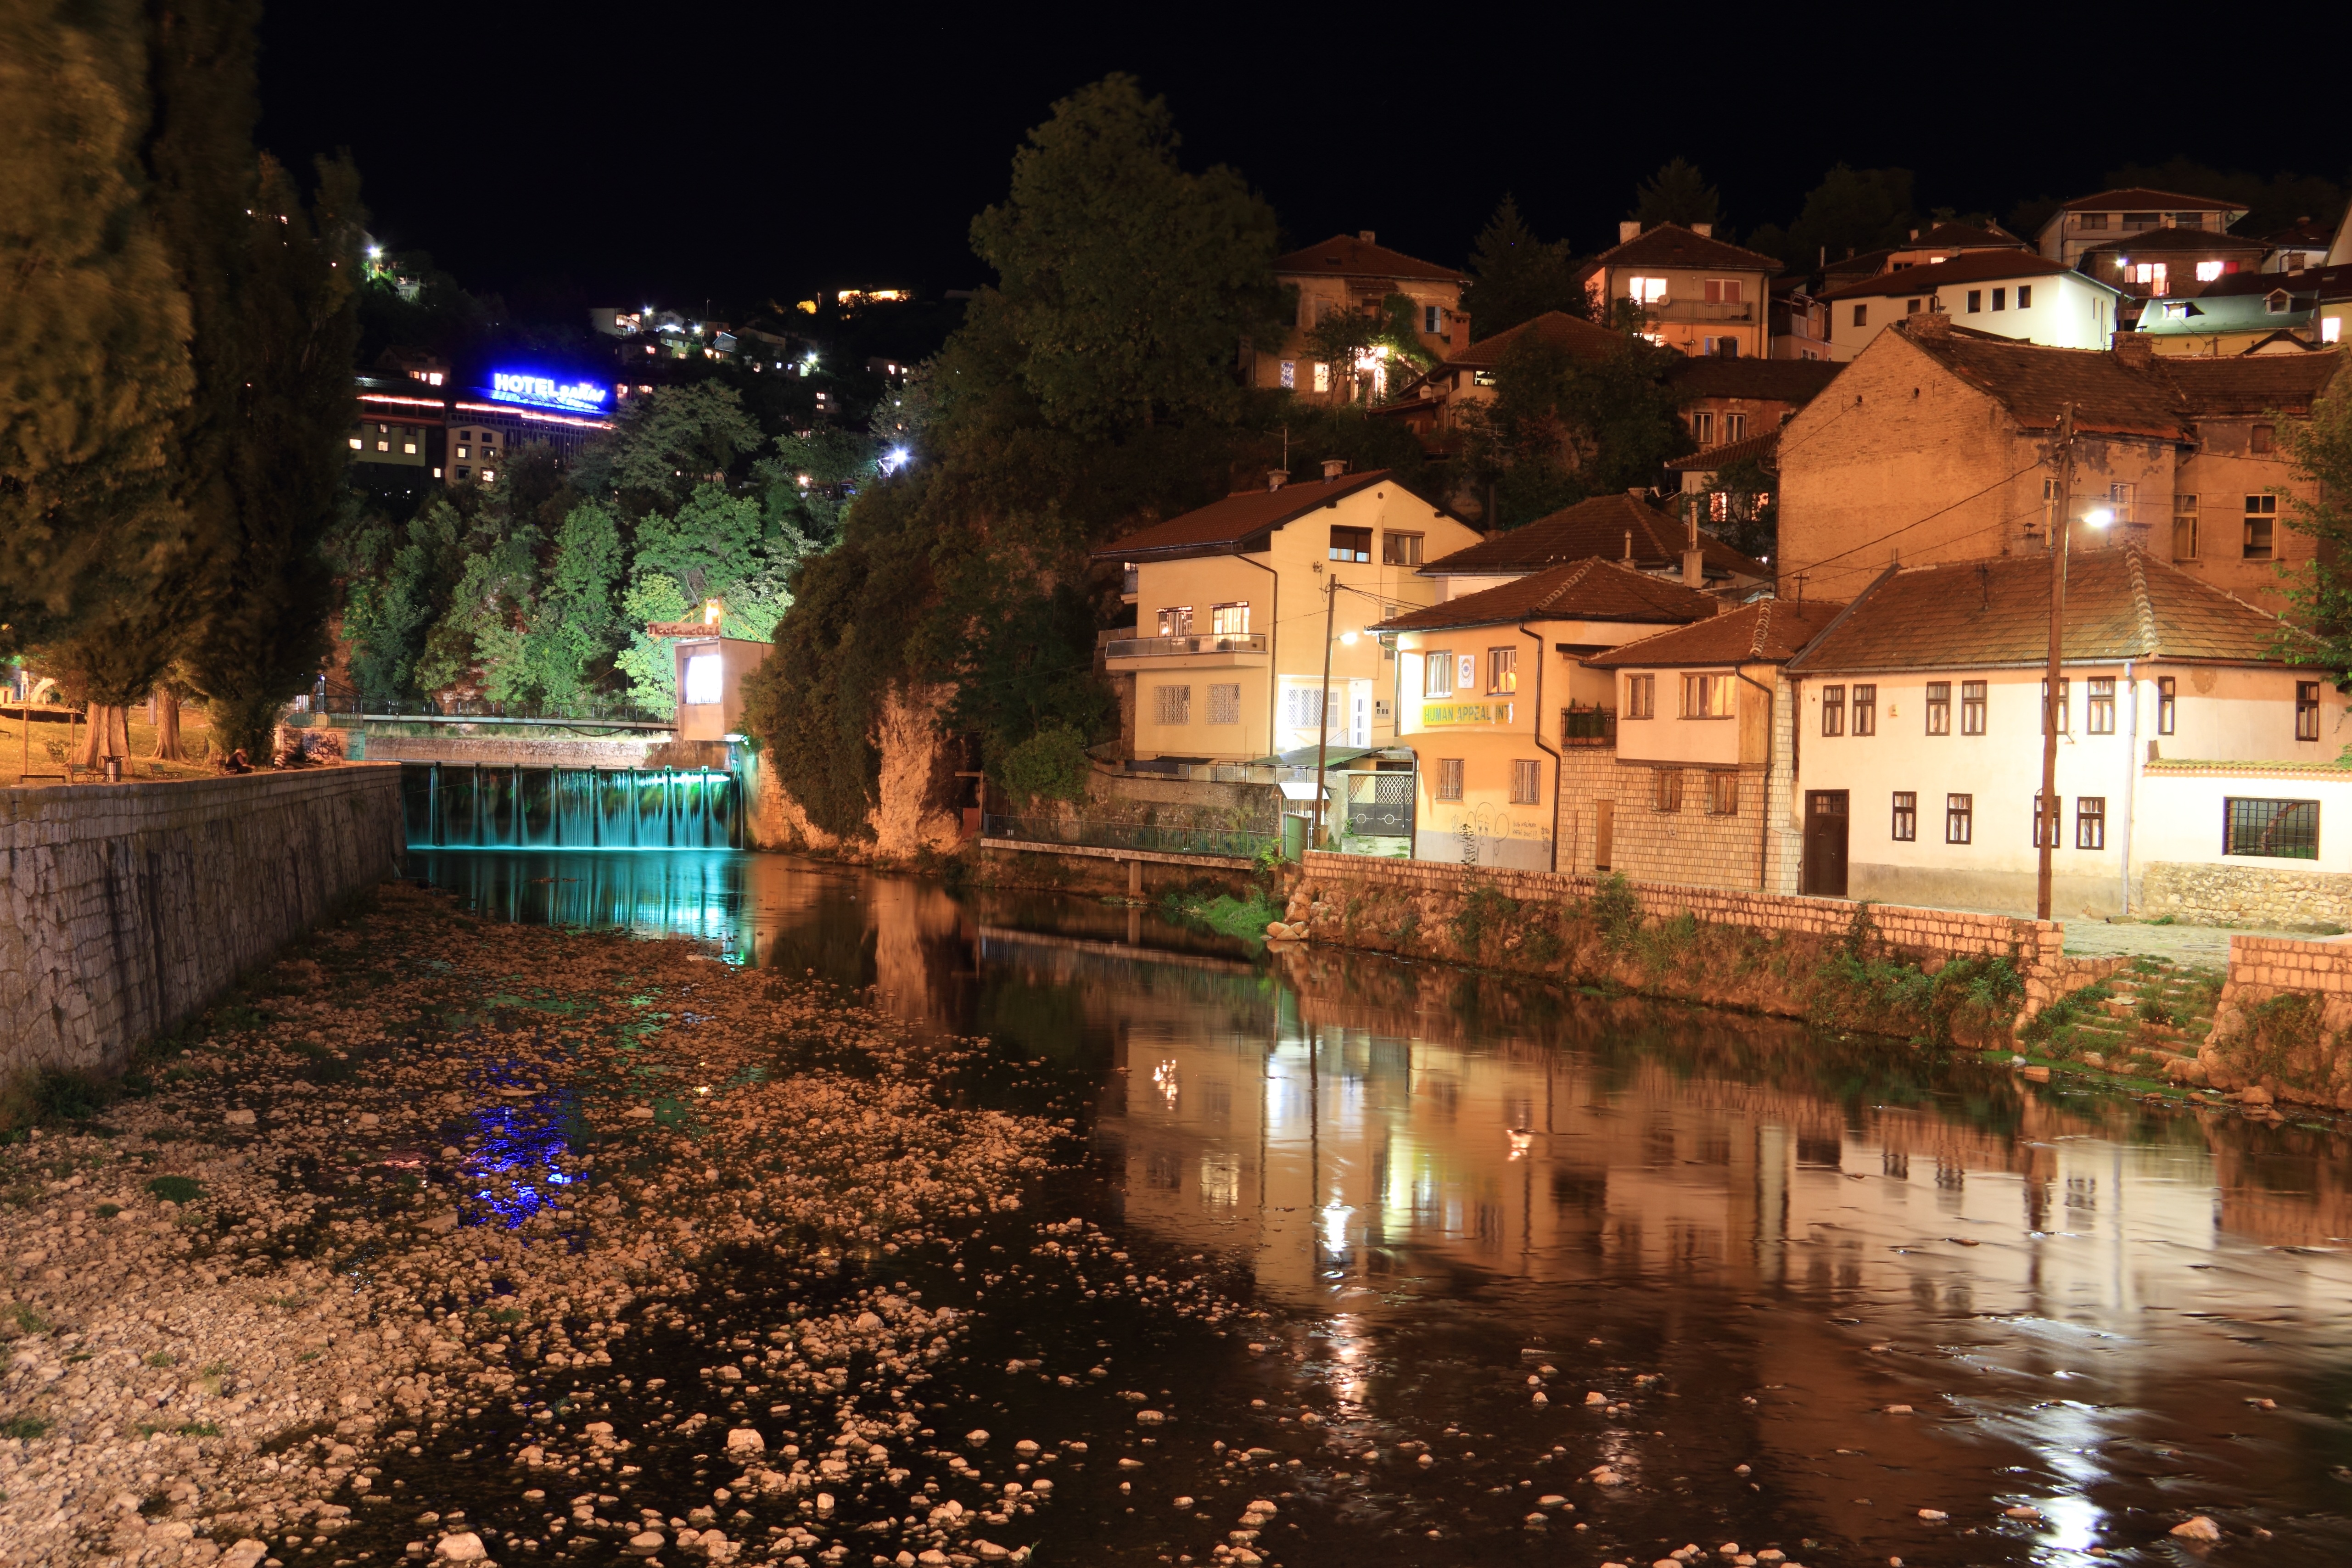
night, evening, reflection, resort, bosnia, hezegovina, sarajevo, landscape lighting